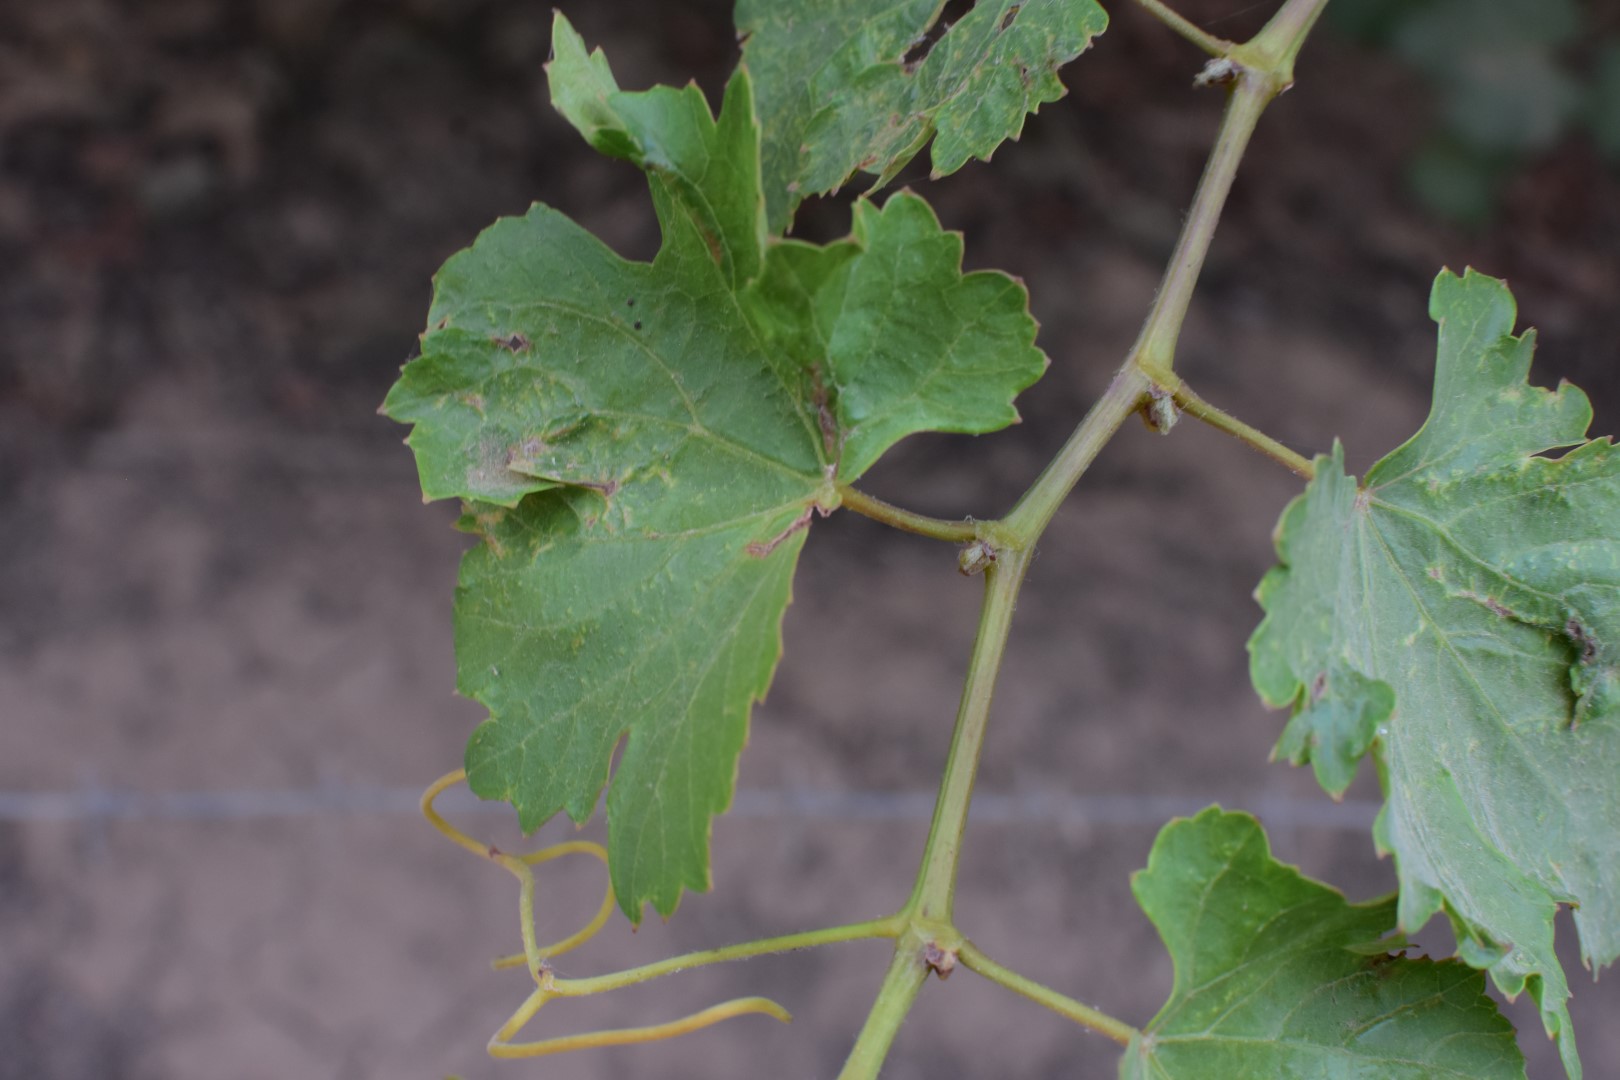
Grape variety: Kamali